Pigging

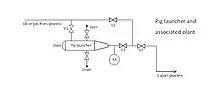
Pig launcher and associated plant

See diagram on the right representing a pig launcher. In normal operation valves V2 and V4 will be open, all other valves and the door are closed and locked.